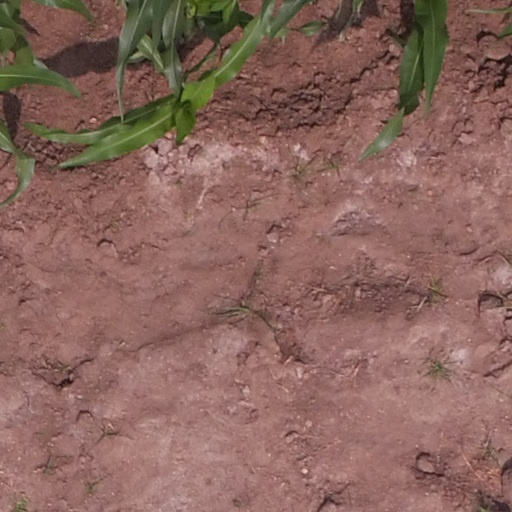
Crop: maize; corn